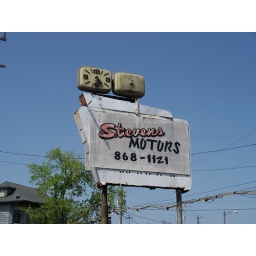
A plastic clock and thermometer sit atop this repurposed former neon sign for Stevens Motors in Hamilton, Ohio.